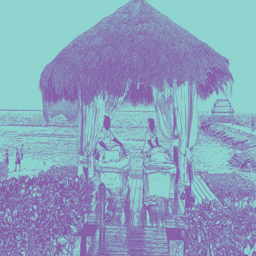
massage at a tourist resort with a view of the vector art illustration